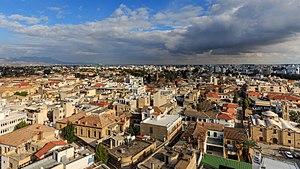
Les villes de la République de Chypre sont en réalité des communes chypriotes totalisant plus de 4 000 habitants.